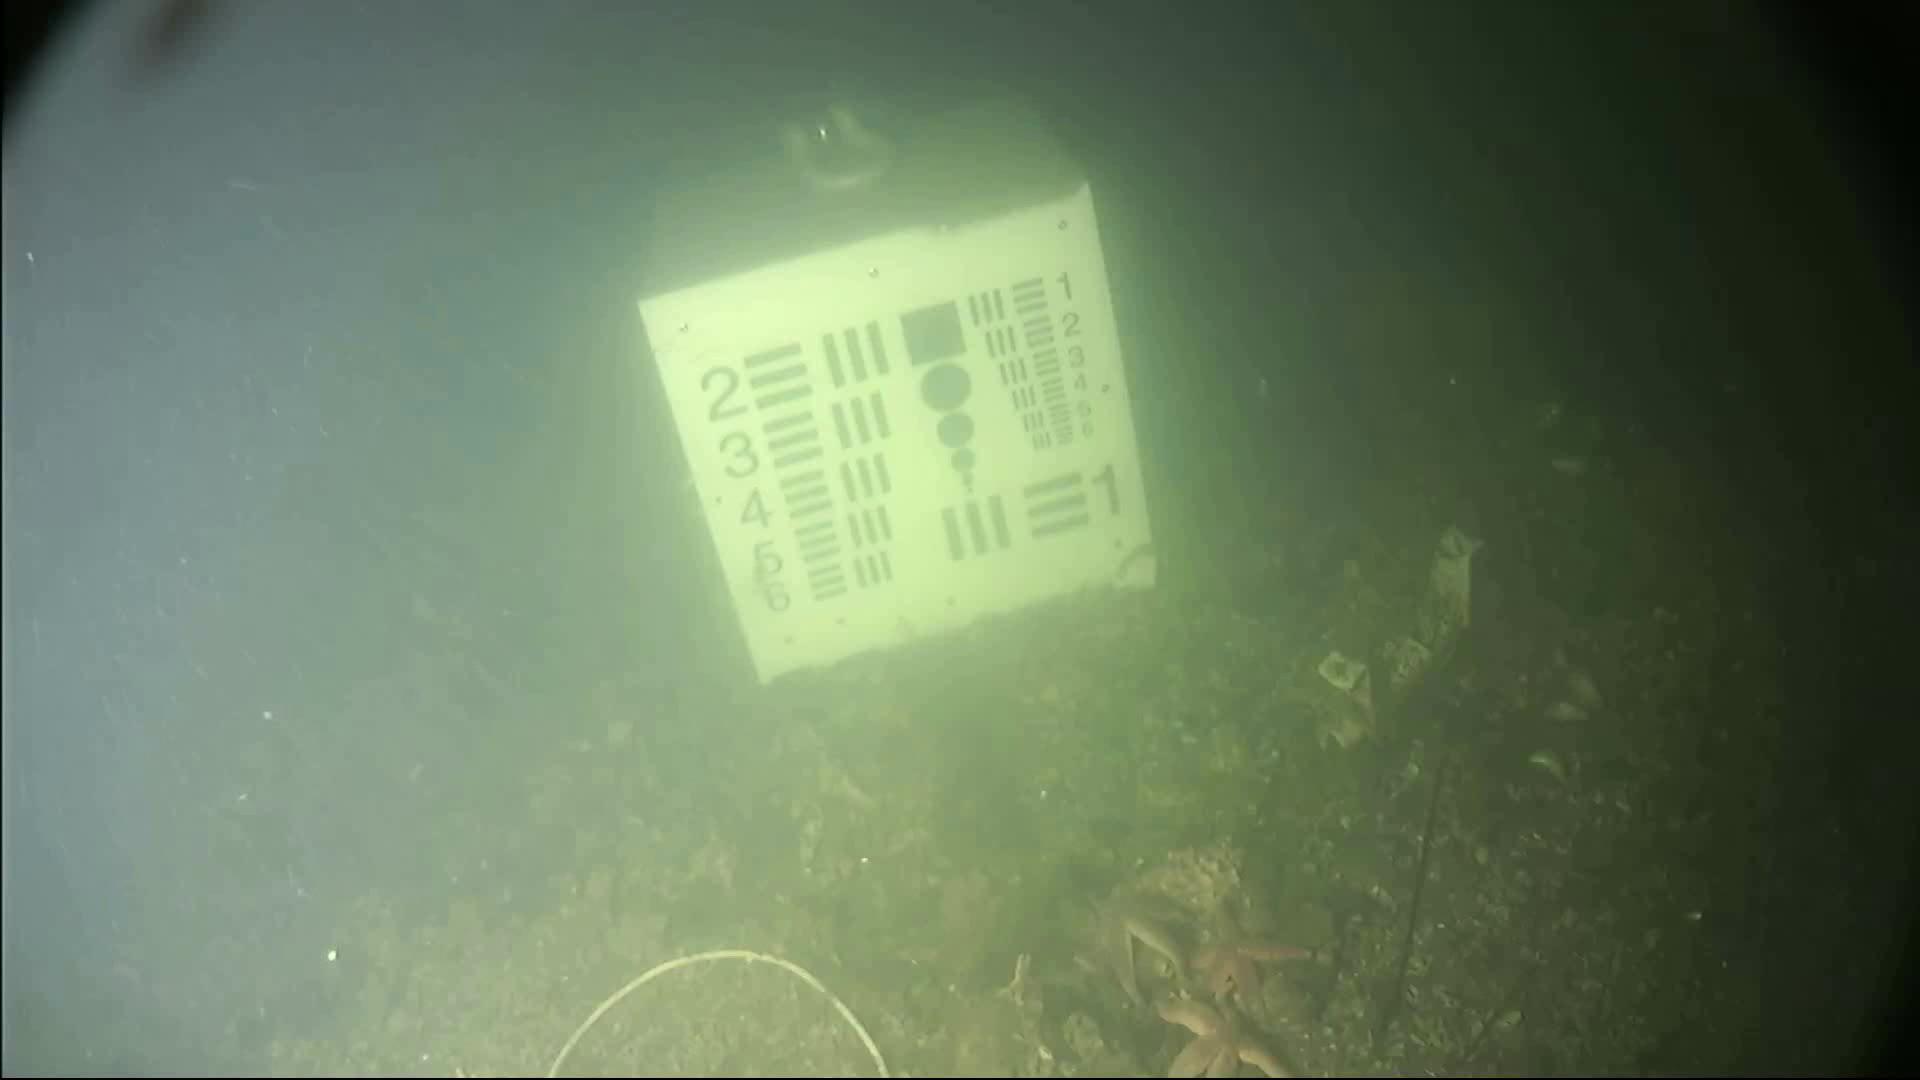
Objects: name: starfish